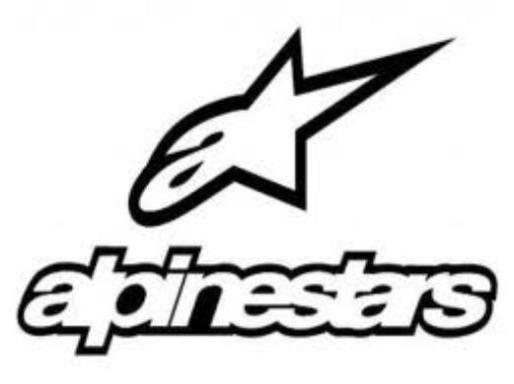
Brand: alpinestars-1
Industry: Clothes